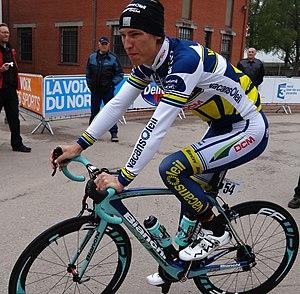
Reportage photographique réalisé le jeudi 2 mai 2013 au départ de la deuxième étape de l'édition 2013 des Quatre jours de Dunkerque au Centre historique minier de Lewarde, Nord, Nord-Pas-de-Calais, France, dans le bassin minier du Nord-Pas-de-Calais.Depicted person&#58